History of United Nations peacekeeping

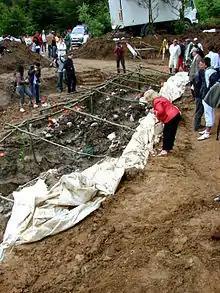
Delegates of the International Association of Genocide Scholars (IAGS) examine an exhumed mass grave of victims of the July 1995 Srebrenica massacre, outside the village of Potočari, Bosnia and Herzegovina. July 2007.

A 2005 RAND Corporation study found the UN to be successful in two out of three peacekeeping efforts. It compared UN nation-building efforts to those of the United States, and found that seven out of eight UN cases are at peace, as opposed to four out of eight US cases at peace. Also in 2005, the Human Security Report documented a decline in the number of wars, genocides and human rights abuses since the end of the Cold War, and presented evidence, albeit circumstantial, that international activism—mostly spearheaded by the UN—has been the main cause of the decline in armed conflict since the end of the Cold War.